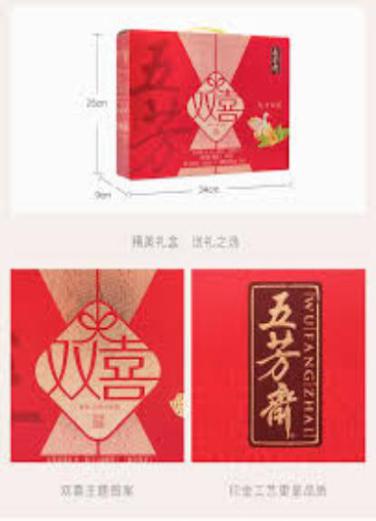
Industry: Food